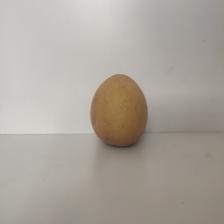
Size: Large